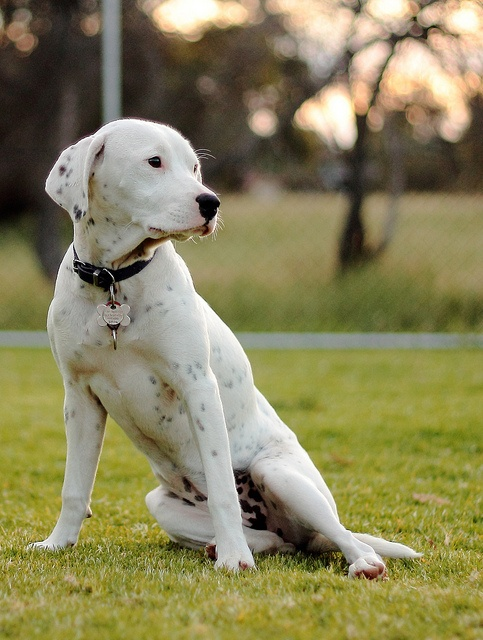
A dog sits and waits in the grass.
A dog in a collar is standing on the grass.
a white dog with black spots is sitting on the grass
A white dog laying on top of a grass covered field.
A white dog with black spots sits in the grass